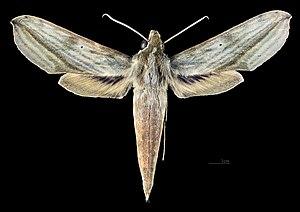
Xylophanes hydrata est une espèce de lépidoptères de la famille des Sphingidae, de la sous-famille des Macroglossinae, tribu des Macroglossini, sous-tribu des Choerocampina, et du genre Xylophanes.